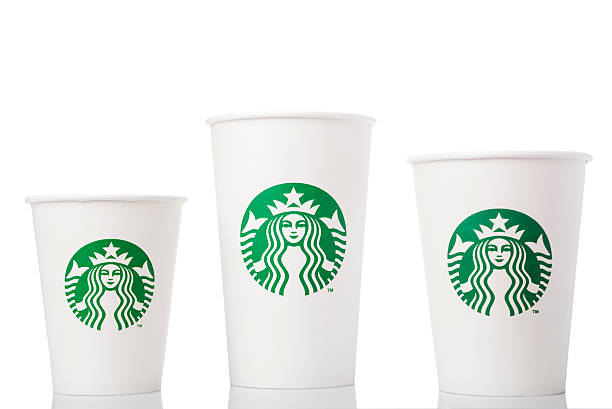
Label: paper